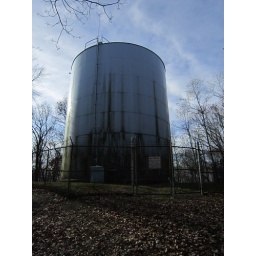
Water 'tower' at the highest point in the preserve, at the end of water tower road.